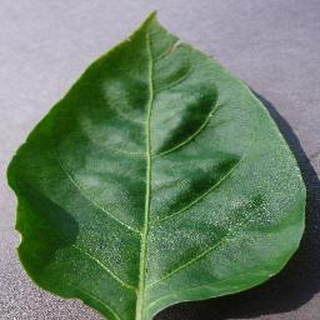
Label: healthy_bell_pepper